Prasophyllum basalticum

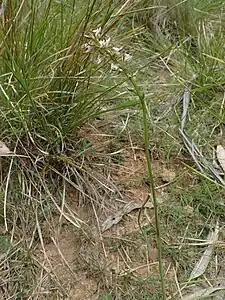
Whole plant

Prasophyllum basalticum is a species of orchid endemic to New South Wales. It has a single tubular, dark green leaf and up to fifteen scented, greenish-brown to brownish-red flowers with a white and green labellum. It grows in grassy woodland on the Northern Tablelands.